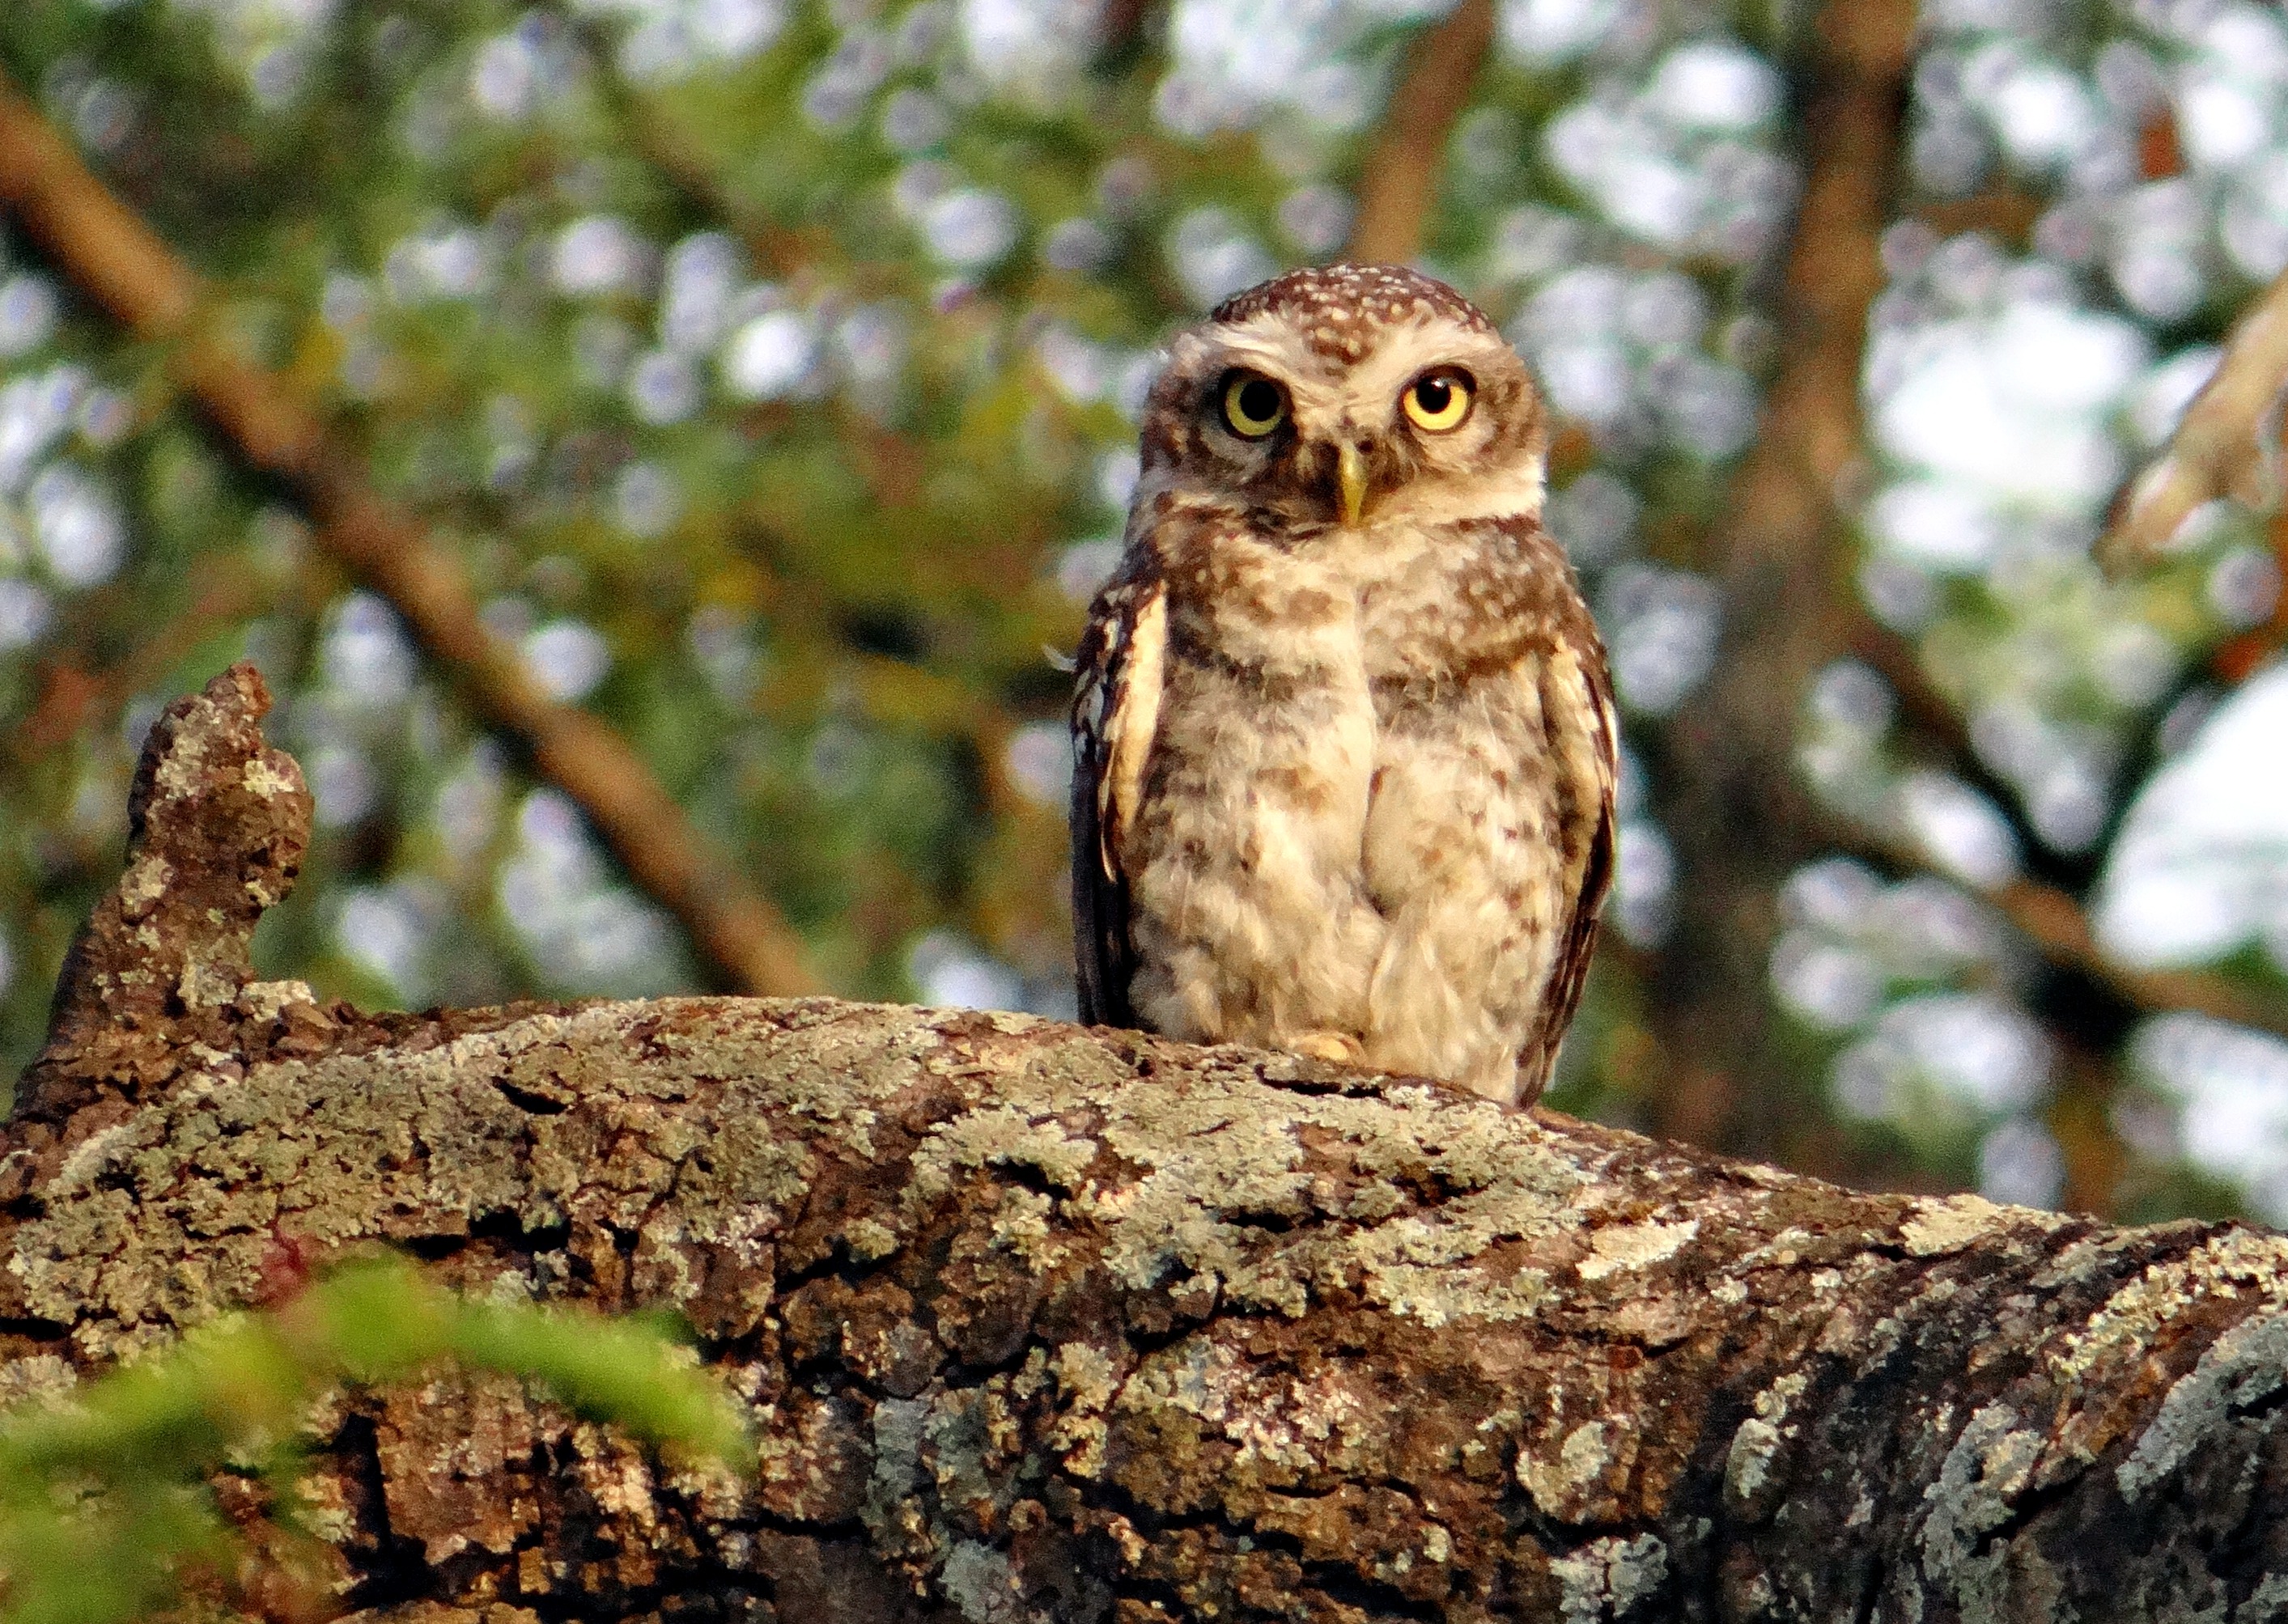
nature, branch, bird, wildlife, beak, predator, owl, fauna, bird of prey, close up, vertebrate, india, hunter, nocturnal, spotted owlet, athene brama